Rutilio Grande

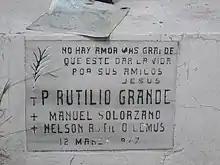
Memorial plaque at the assassination site. The epitaph quotes Jesus’ words in John 13:15, and translates to “Greater love than this no man hath, that a man lay down his life for his friends.”

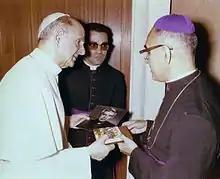
Monsignor Romero, right, meeting Pope Paul VI six weeks before the latter’s death. Romero is handing him a photo of Rutilio Grande, assassinated the year before.

On that day shortly after 5:00 p.m., a Volkswagen Safari left the small town of Aguilares, an hour north of San Salvador. Inside were three passengers: 72-year-old Manuel Solórzano, 16-year-old named Nelson Lemus, and Rutilio Grande himself. While exiting the town near the train tracks, the vehicle stopped to give three small children a ride. Their destination was Grande’s birthplace of El Paisnal, some three miles away, where Grande was to continue a novena for the celebration of the feast day of Saint Joseph, the town’s patron. As the local church in the town’s central plaza tolled its bell to gather people, Grande and the others were still driving along the narrow, dusty road. As they passed the small village of Los Mangos, the children recalled seeing groups of two or three men on the banks of the small canals lining either side of the road. Behind Grande’s vehicle was a small pickup truck that had trailed them from Aguilares. In a low voice, Grande is quoted as saying “We must do what God wants.” As the pickup came closer to the Volkswagen, a hail of bullets rained on the car. The later autopsy indicated that Grande was killed by twelve bullets from both the front and rear of the vehicle, the weapons and ammunition used common to the local police. The bullets from the front hit Grande's jaw and neck and penetrated his skull; from the rear and left, he was shot through the lower back and pelvis. When the bodies were found it appeared that Solórzano tried in vain to shield Grande with his body, while "Nelson sat quietly in his seat with a bullet in his forehead." The three children who had been given a ride were screaming in the back of the vehicle. A man whom they recognised ordered them to leave, which they anxiously did. They passed by the bodies of the three men, not even seeing them. As they ran down the road towards El Paisnal, they heard one final shot. Covered in blood and dirt, they did not stop running until they had entered the town.